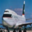
Label: airplane